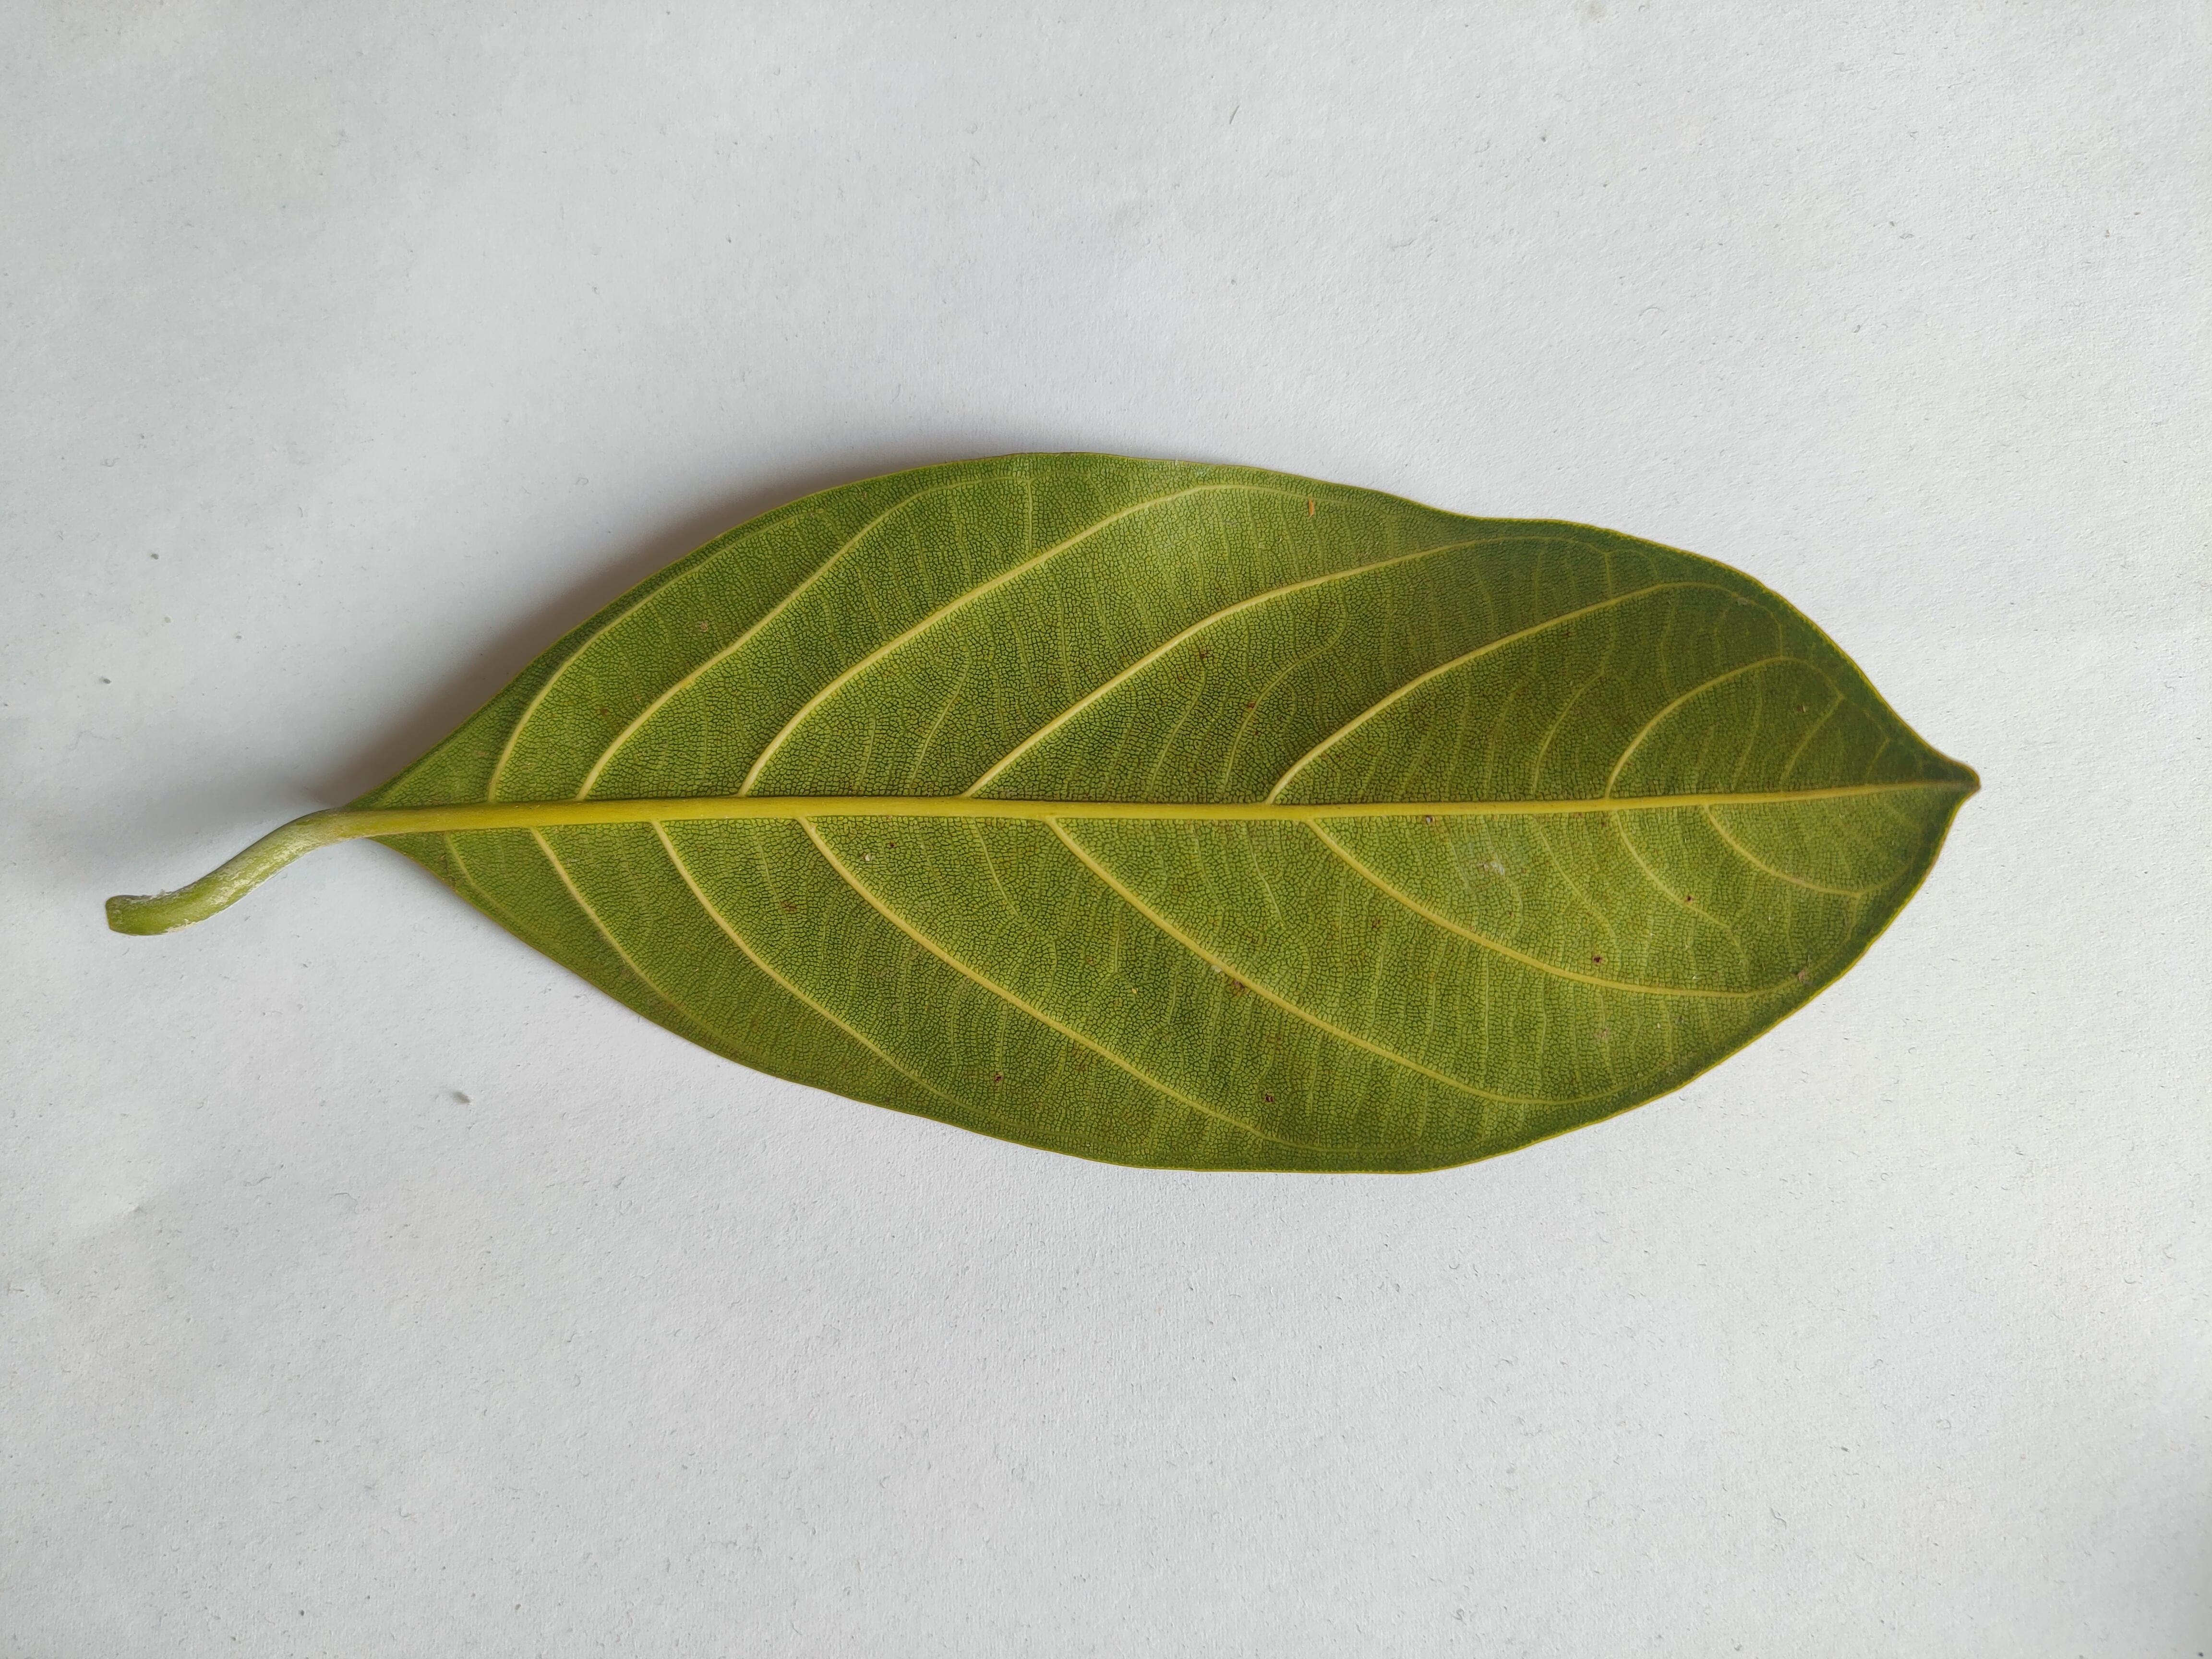
Leaf variety: Jackfruit